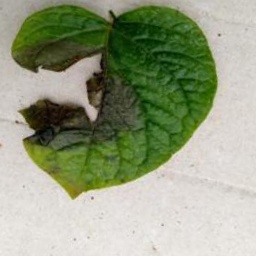
Etiqueta: Late Blight